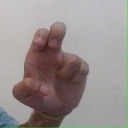
अक्षर: अ